Scott Miller (pop musician)

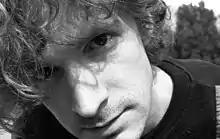
Scott Miller in 1985

According to MTV, Miller's work with Game Theory in the 1980s remained "still visceral and vital" in 2013, "influencing a new generation of indie artists." Significant musicians who have praised Miller's talent and enduring influence on their work include the New Pornographers' leader A.C. Newman, Okkervil River's Will Sheff, Charles Bissell of the Wrens, Doug Gillard and Ted Leo, each of whom performed at a New York City tribute to Miller on June 29, 2013, as well as Veruca Salt's Nina Gordon, the Posies' Ken Stringfellow and Camper Van Beethoven's Jonathan Segel, each of whom appeared on Loud Family albums as guest musicians. Many other artists inspired by Miller's music found greater commercial success than did Miller, such as Jellyfish, Velvet Crush, Matthew Sweet, Ben Folds, Guided by Voices and Michael Penn.